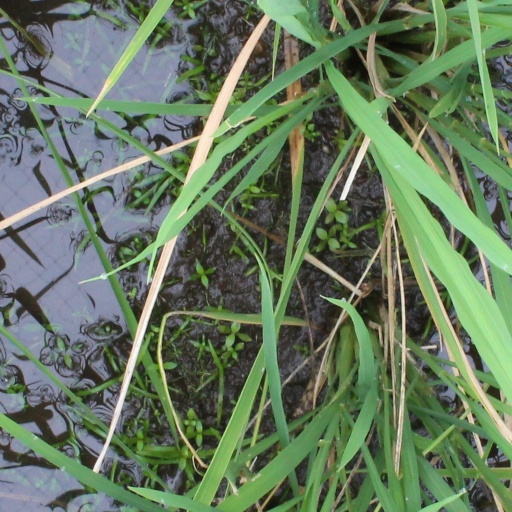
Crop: rice